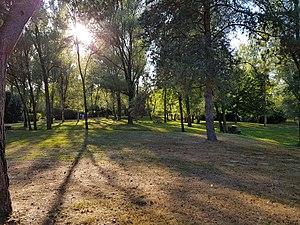
Parc de jogging d'ILOA à Thiers
Iloa, aussi appelée Iloa Les rives de Thiers, est une base de plein air et de loisirs située à Thiers dans le département du Puy-de-Dôme en région Auvergne-Rhône-Alpes. Elle est l'une des 12 bases de plein air et de loisirs de l'ancienne région Auvergne. Avec une superficie de plus de 70 hectares, elle fait partie des plus grandes bases de loisirs de la région Auvergne-Rhône-Alpes.
Thiers est une commune française, située dans le département du Puy-de-Dôme en région Auvergne-Rhône-Alpes adhérente du parc naturel régional Livradois-Forez. Elle est l'une des quatre sous-préfectures du département avec Ambert, Issoire et Riom. Les habitants sont appelés les Thiernois, voire également les bitords.